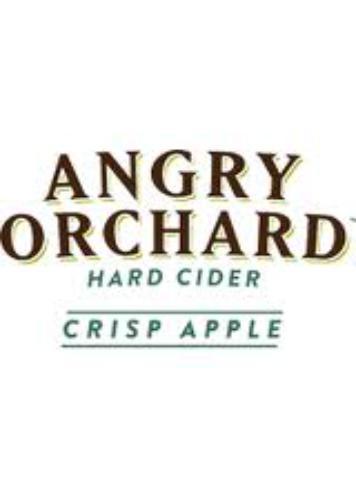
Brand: Angry Orchard
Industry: Food